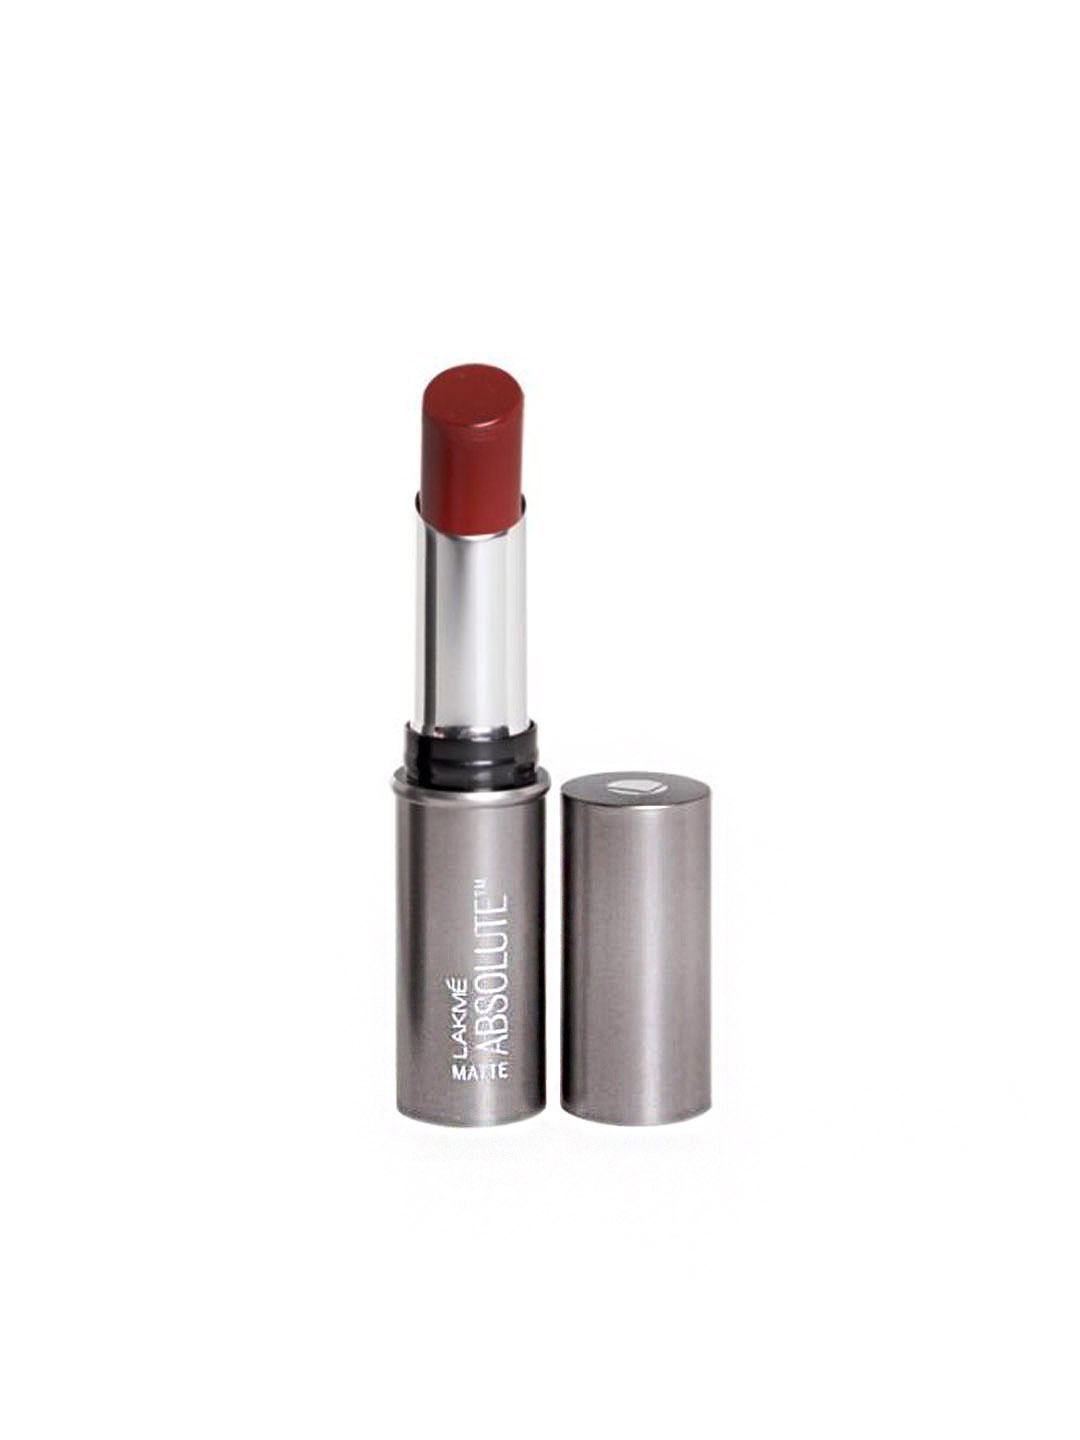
Lakme Absolute Matte Classic Rose Lipstick 47
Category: Personal Care / Lips / Lipstick
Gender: Women
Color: Red
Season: Spring 2017
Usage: Casual